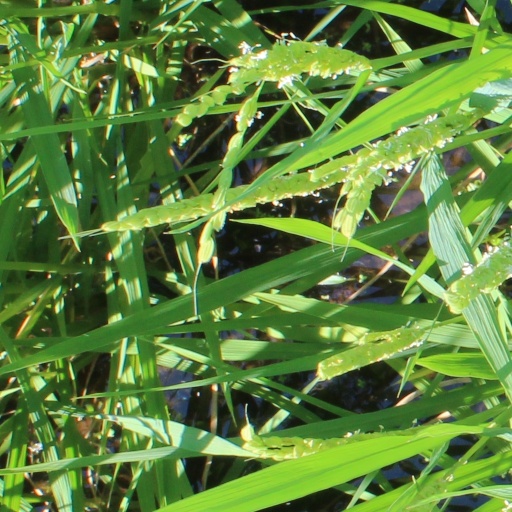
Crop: rice